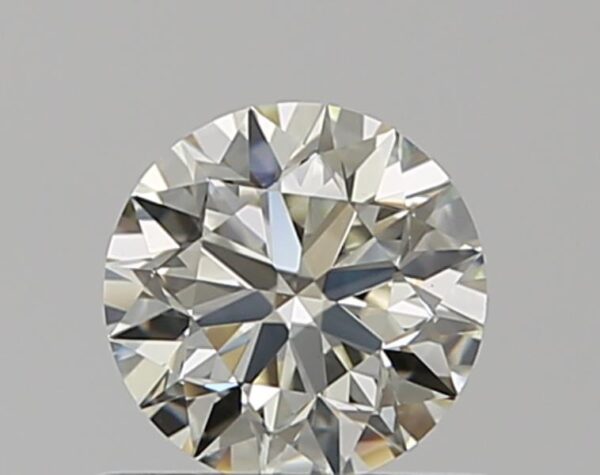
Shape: round
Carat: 0.53
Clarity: VS1
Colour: L
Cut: EX
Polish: EX
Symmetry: EX
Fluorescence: N
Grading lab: GIA
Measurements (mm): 5.14 x 5.16 x 3.24